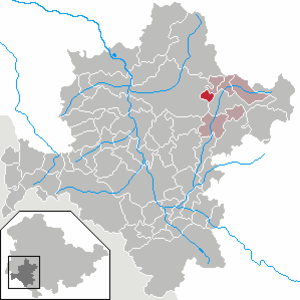
Altersbach est une municipalité allemande du land de Thuringe, dans l'arrondissement de Schmalkalden-Meiningen, au centre de l'Allemagne. En 2015, sa population est de 472 habitants.